Answer in natural language. Considering the relative positions, is twisted wooden floor lamp with white shade above or below blue modern tv stand? Choose between the following options: above or below
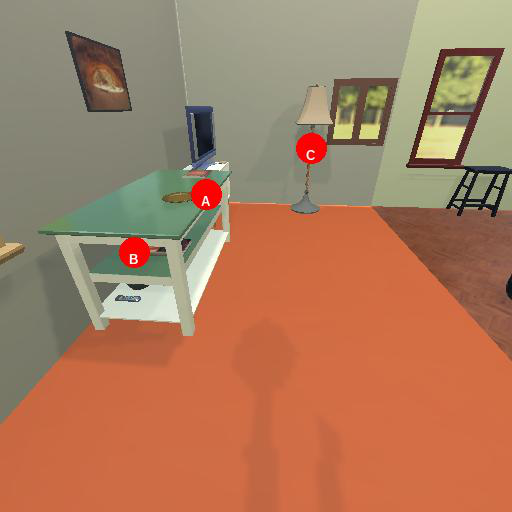
<answer>above</answer>